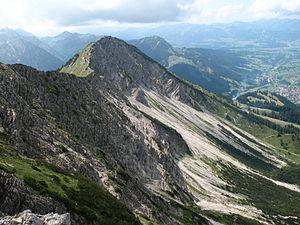
L'Iseler est une montagne culminant à 1 876 m d'altitude dans les Alpes d'Allgäu, en Allemagne.